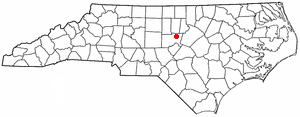
Fearrington Village est une census-designated place américaine située dans le comté de Chatham dans l'État de Caroline du Nord. En 2010, sa population était de 2 339 habitants.